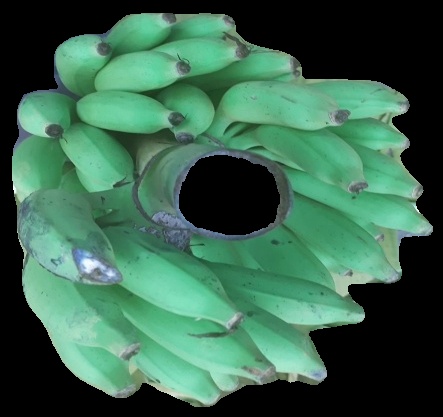
Variety: elakki-bale
Grade: grade2